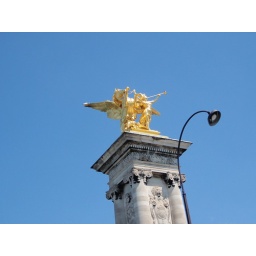
And the sky was blue in Paris